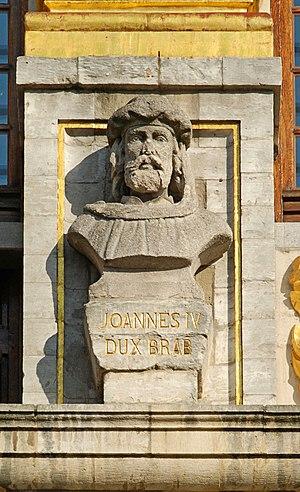
Belgique - Bruxelles - Grand-Place - Maison du Pot d'étain
Jean de Bourgogne, né à Arras le 11 juin 1403 et mort à Bruxelles le 17 avril 1427, est duc de Brabant et de Limbourg, puis comte de Hainaut, de Hollande et de Zélande. Il a fondé, en 1425, l'université de Louvain.
La « Maison du Pot d'étain » est une des sept maisons de style « baroque classicisant » qui constituent ensemble la « Maison des Ducs de Brabant » située sur le côté est de la Grand-Place de Bruxelles en Belgique.
La « Maison des Ducs de Brabant », appelée ainsi à cause des bustes de ducs de Brabant qui ornent sa façade, est un ensemble de sept maisons de « style baroque classicisant » regroupées derrière une façade monumentale unique qui occupe majestueusement tout le côté est de la Grand-Place de Bruxelles en Belgique.